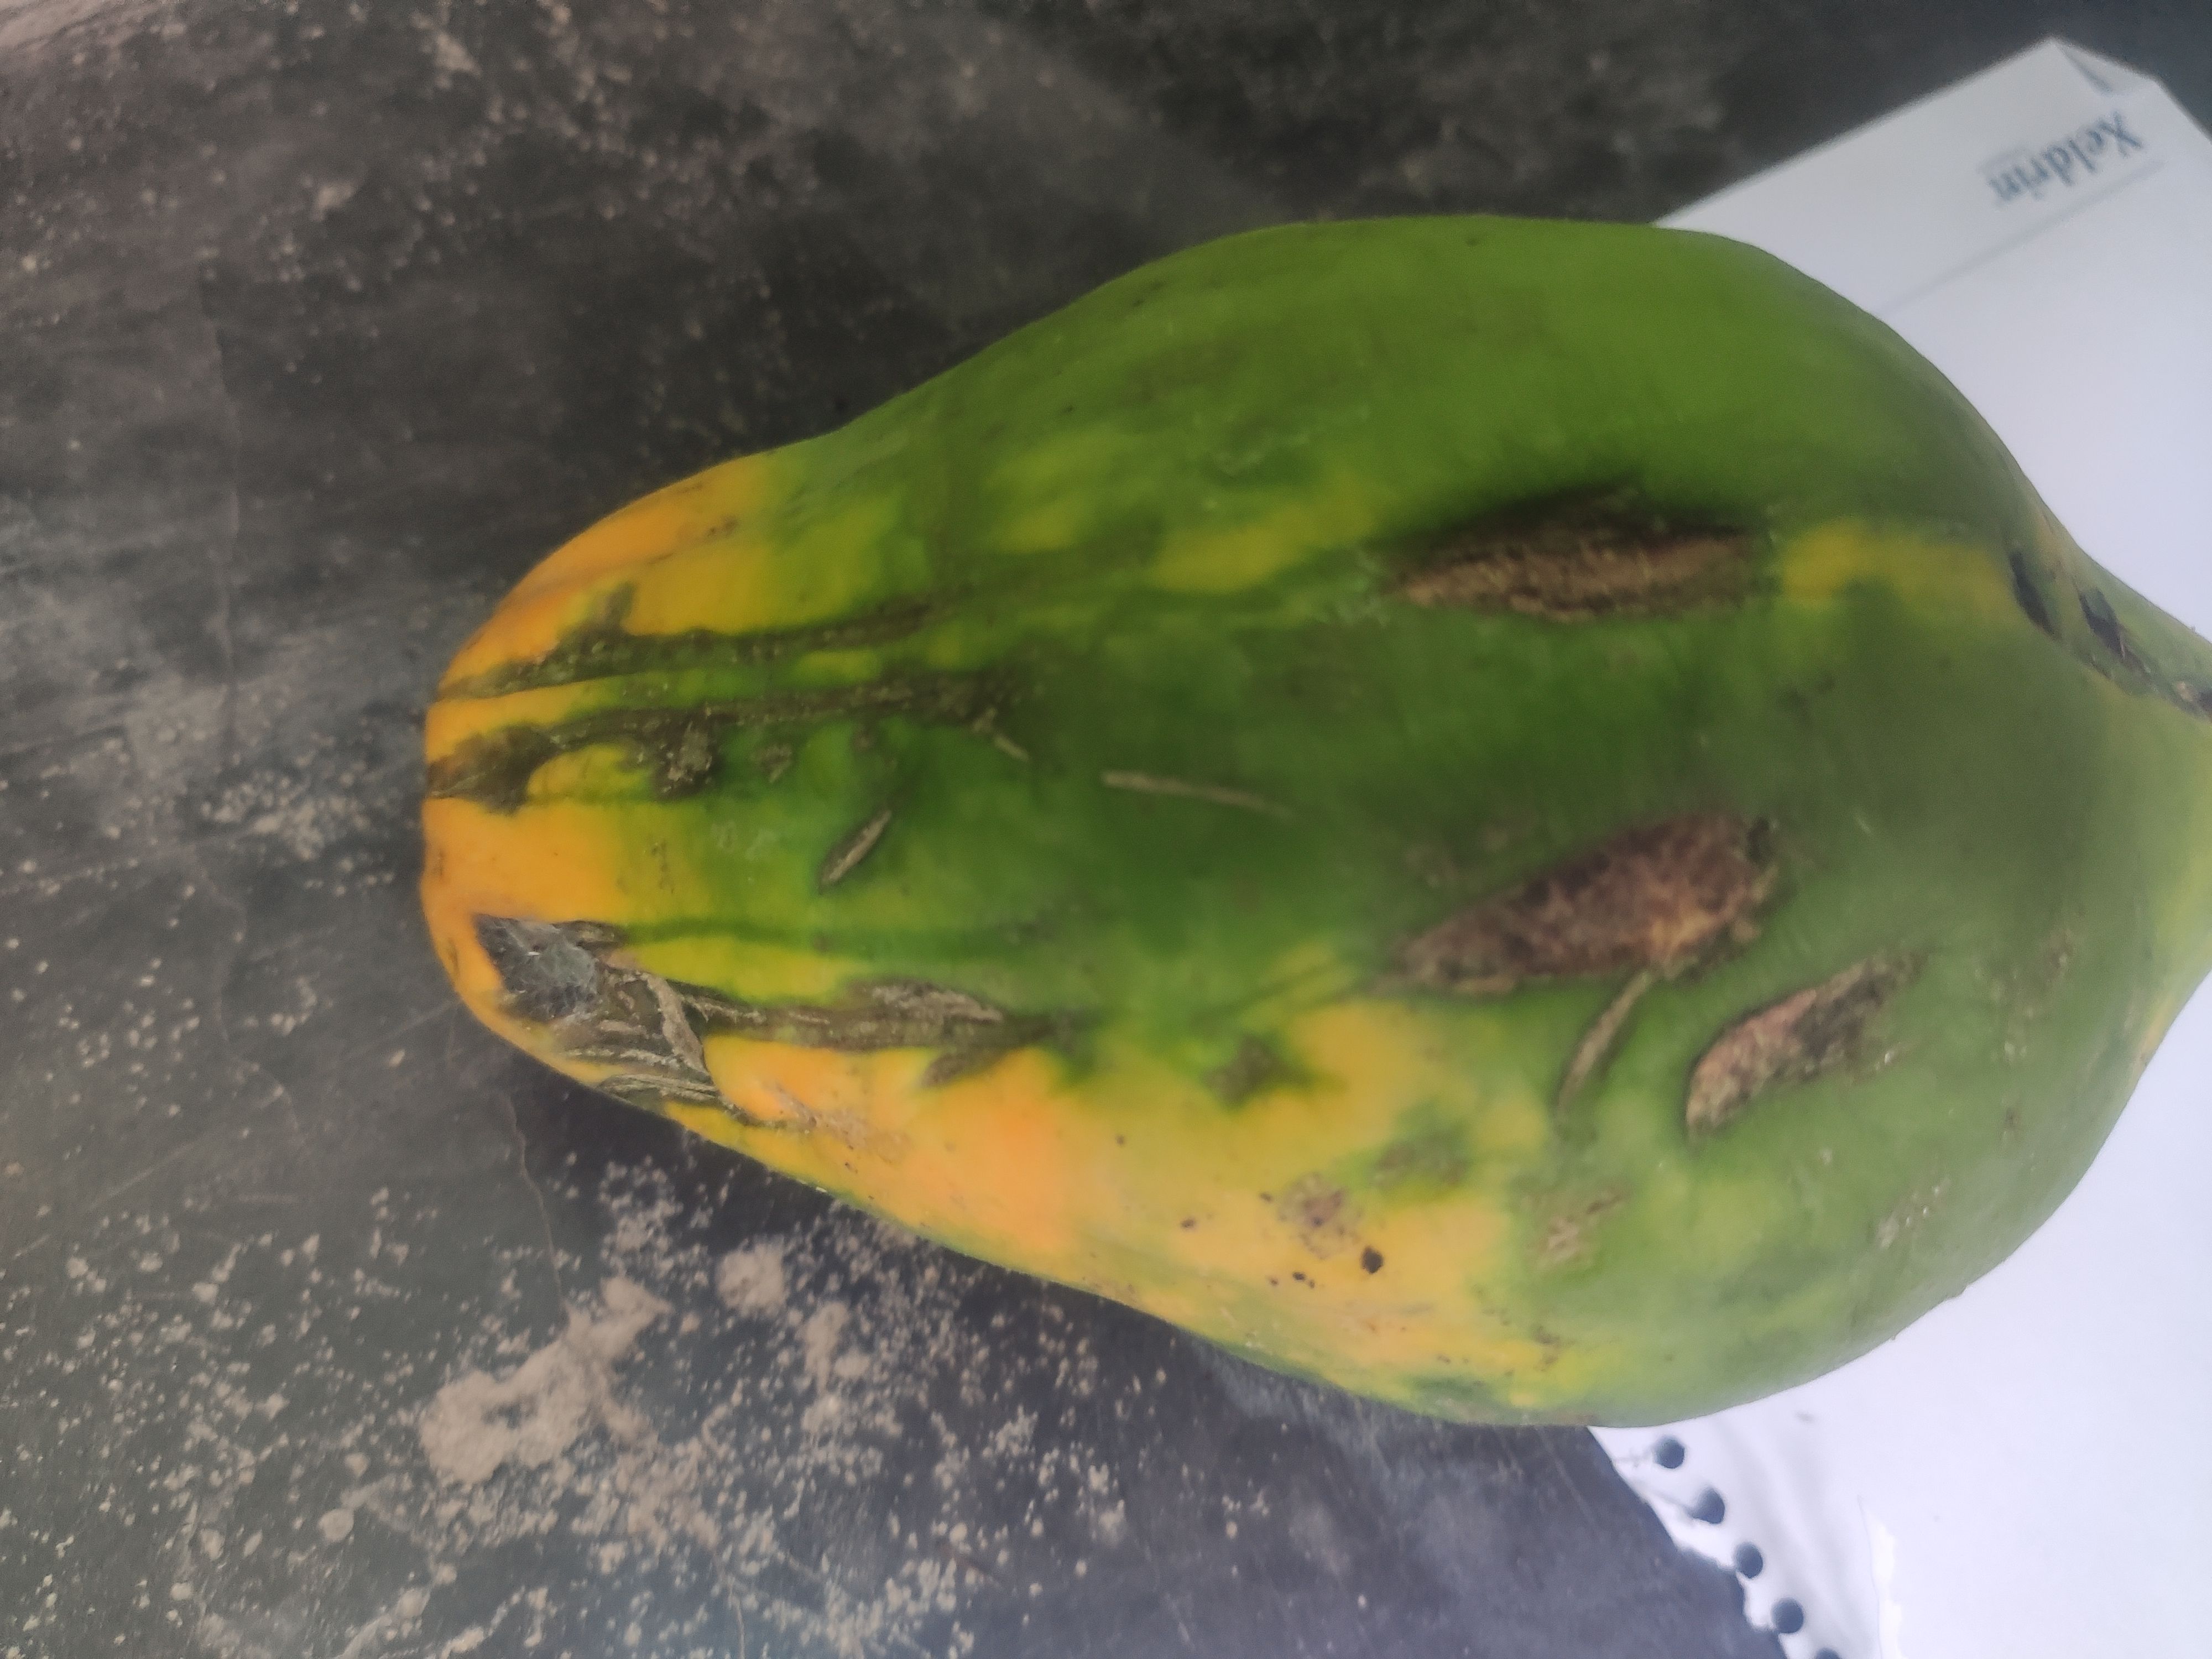
Fruit: papayas
Grade: 2nd-grade